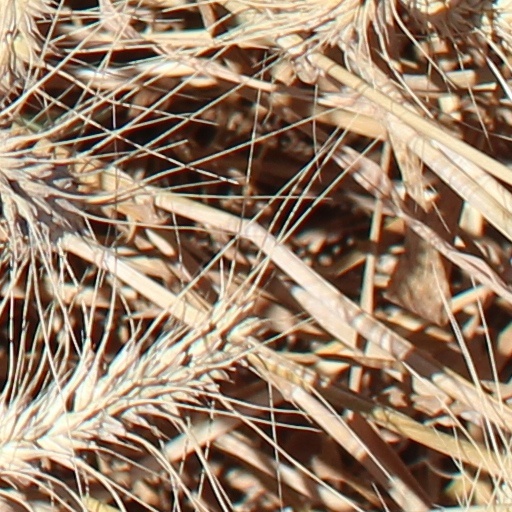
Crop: wheat